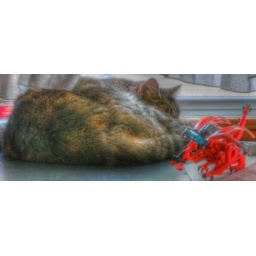
cat sleeping on the desk being guarded by my daughters toy dragon